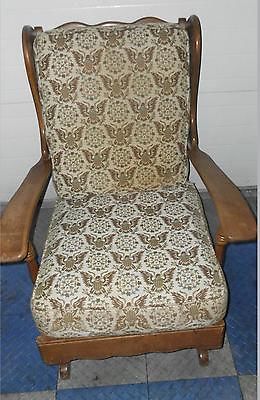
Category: chair